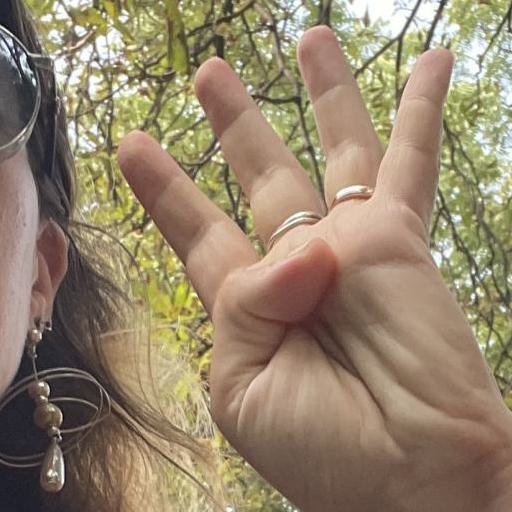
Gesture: four